Door hanger

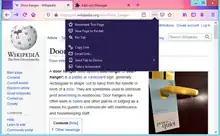
Doorhanger user interface element in Firefox 85, "hanging" from search bar icon.

In computer user interface design, a "doorhanger" notification is a sort of pop-up panel that "hangs" from another user interface element, typically an icon in the tool bar.